Green County Courthouse (Wisconsin)

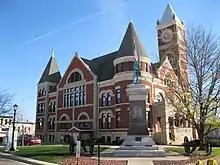
Northwest corner of the courthouse, with the war memorial in front

Architect G. Stanley Mansfield, a courthouse architect who also planned the Clinton County Courthouse in Iowa, designed the Richardsonian Romanesque courthouse. The two-and-one-half story building is built from red brick and limestone, the typical building materials of Romanesque architecture. A clock tower rises from the southwest corner of the building; smaller towers mark the other three corners. Limestone porches on the east and west sides cover the courthouse's two main entrances. Both the entranceways and the north and south sides' windows feature heavy limestone arches, a common Romanesque feature. The courthouse occupies a courthouse square which it shares with a Civil War memorial; the square is surrounded by Monroe's downtown commercial district.